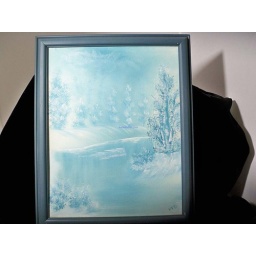
Looks like white water in the forest